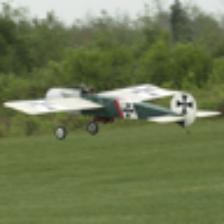
Label: NonHuman